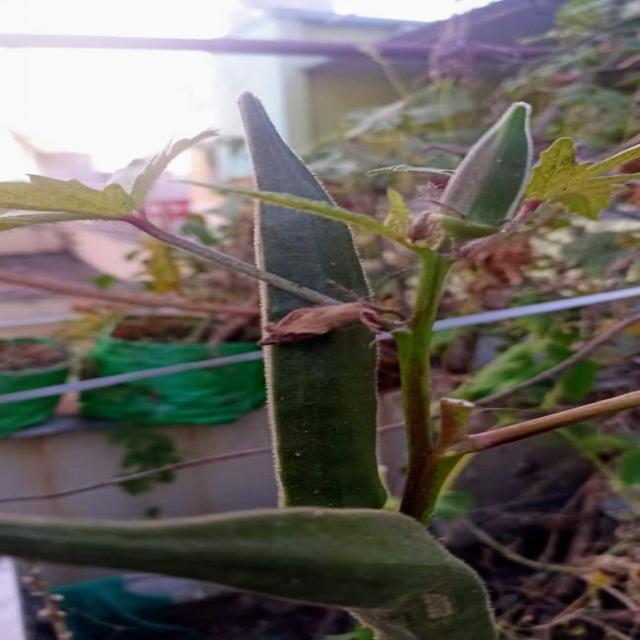
Label: Over-mature